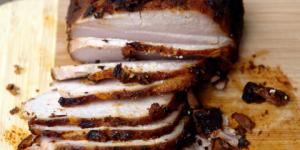
pernil de cochino horneado